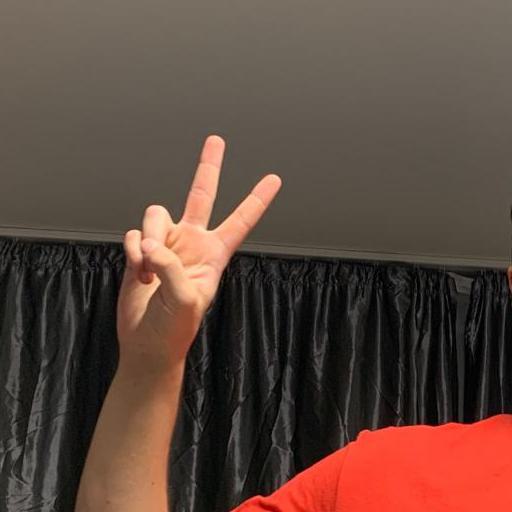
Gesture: peace